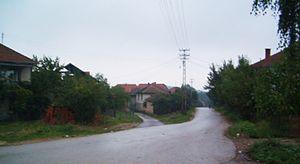
Suvojnica est un village de Serbie situé dans la municipalité de Surdulica, district de Pčinja. Au recensement de 2011, il comptait 740 habitants.